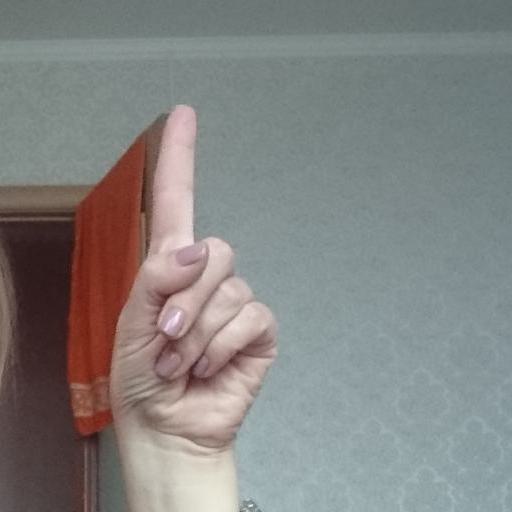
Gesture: one